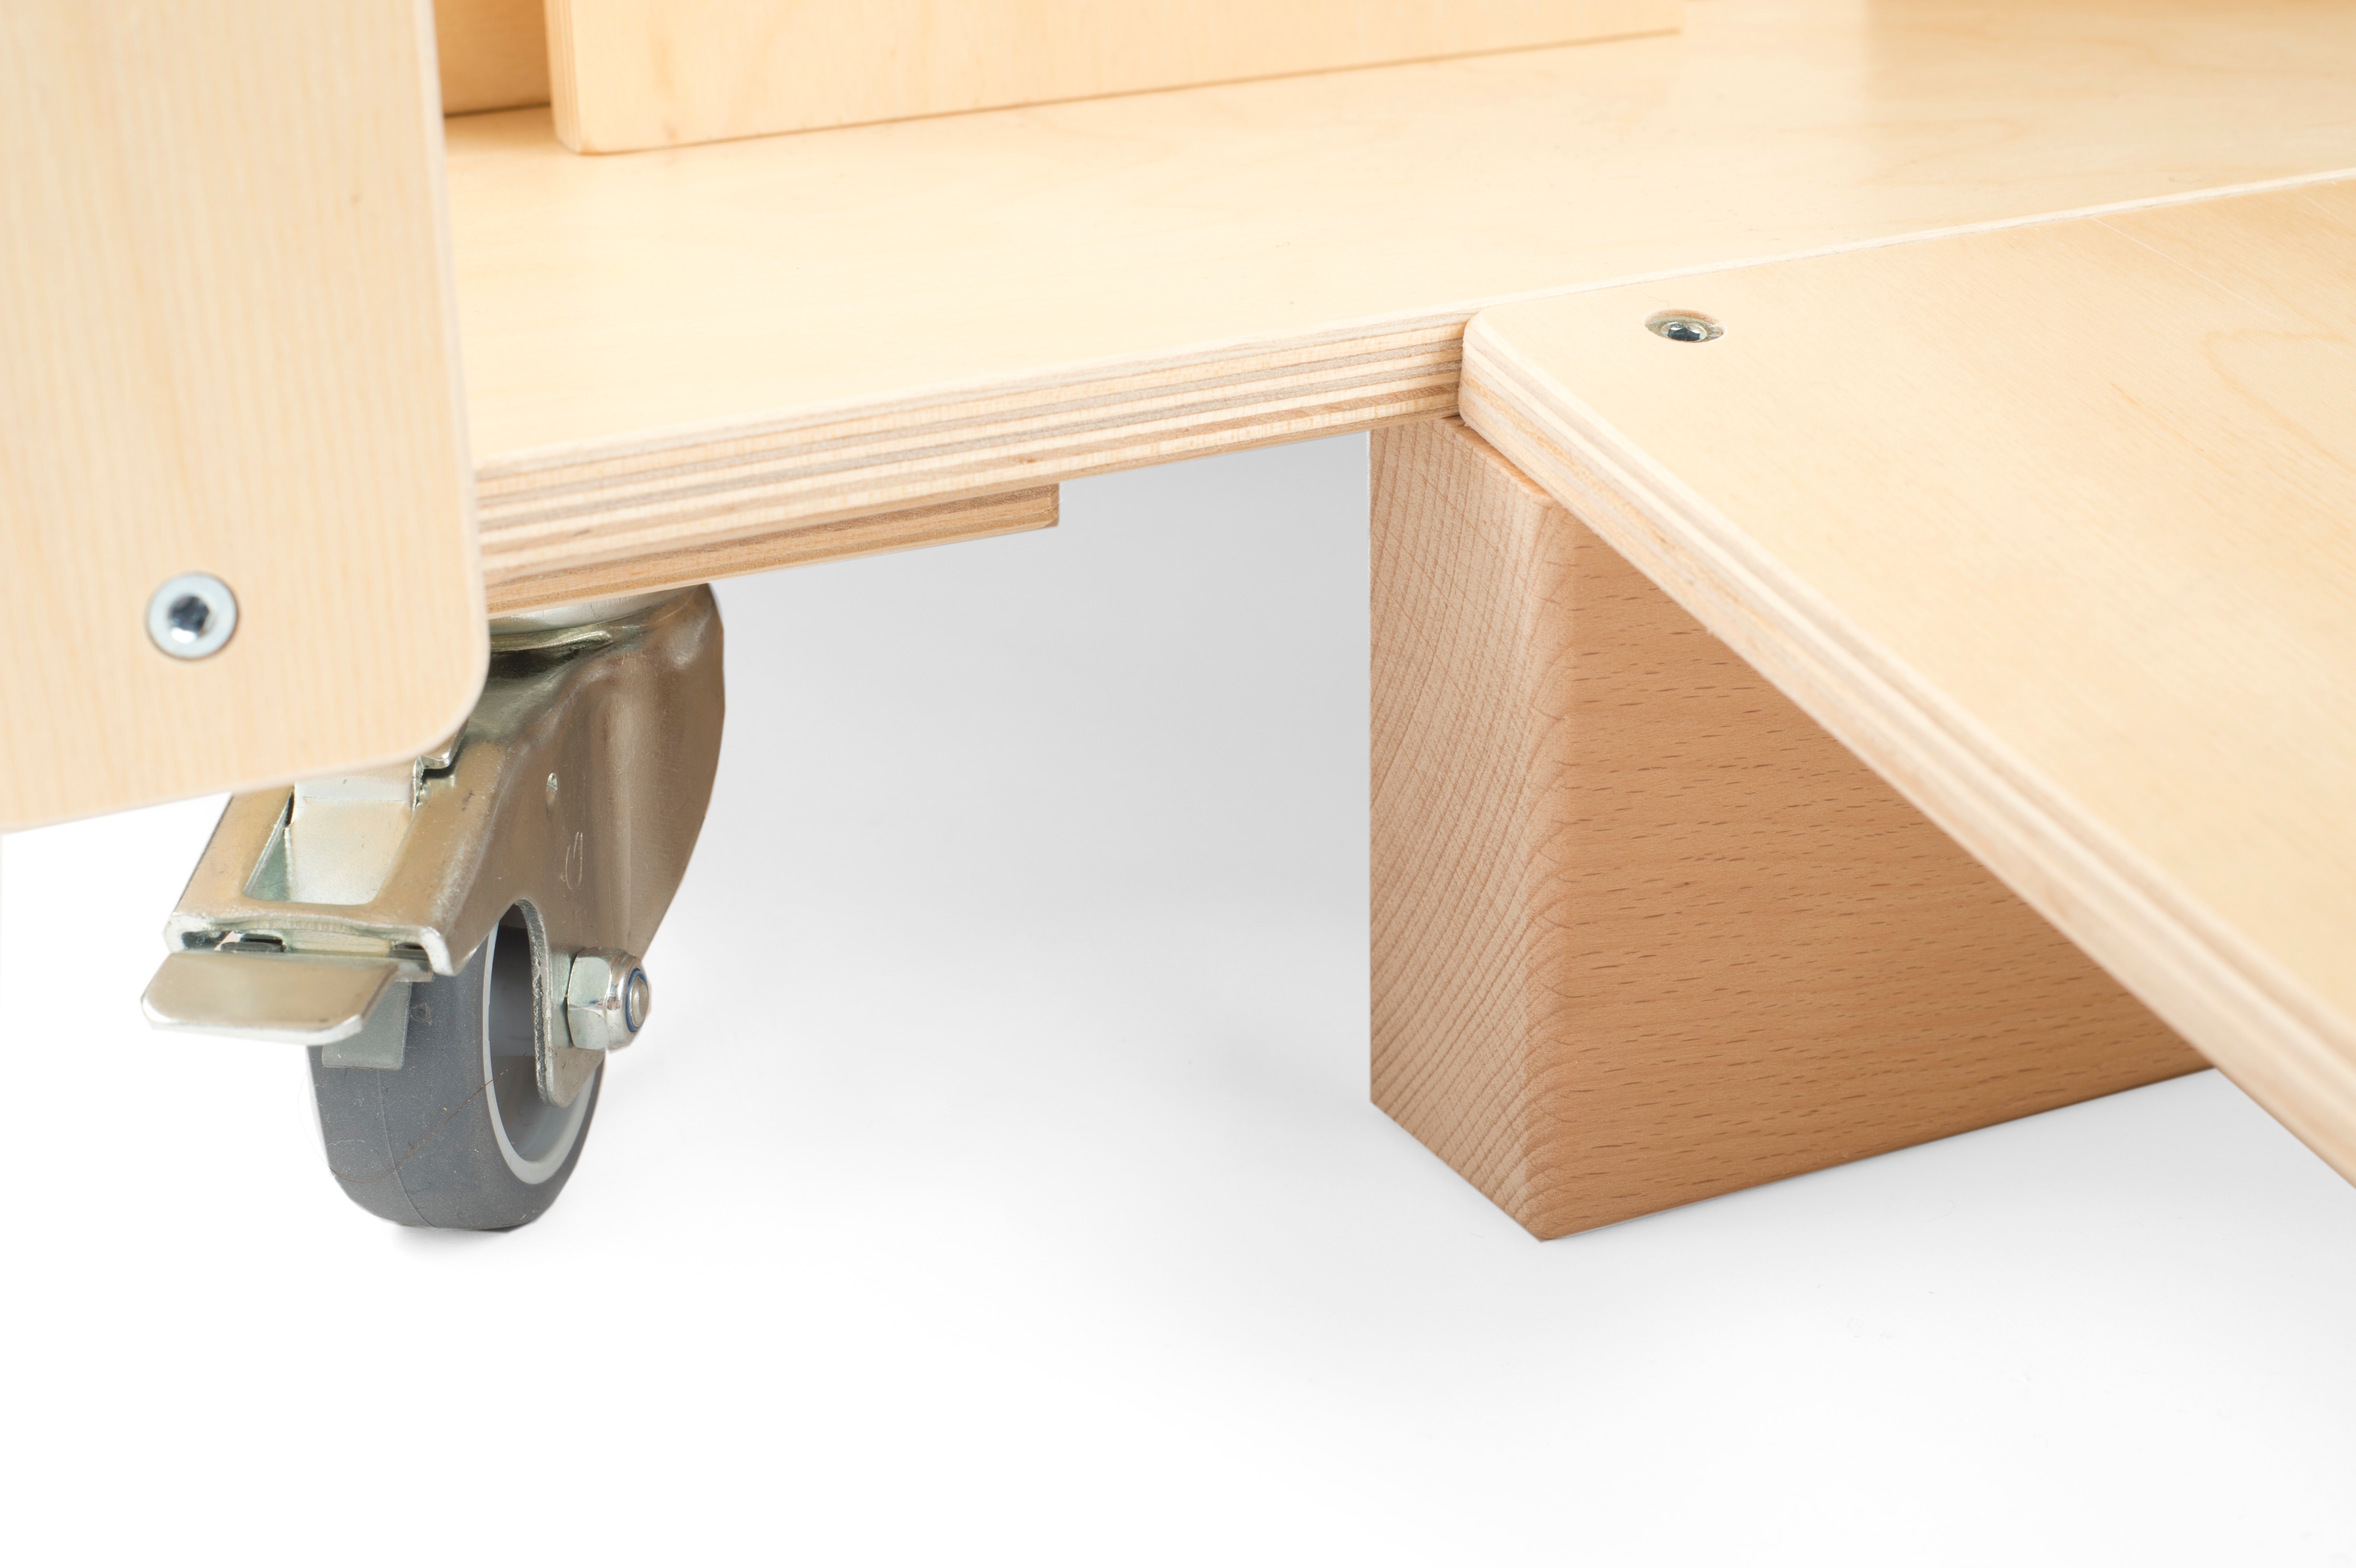
desk, table, wood, floor, shelf, furniture, room, drawer, product, hardwood, plywood, automotive exterior